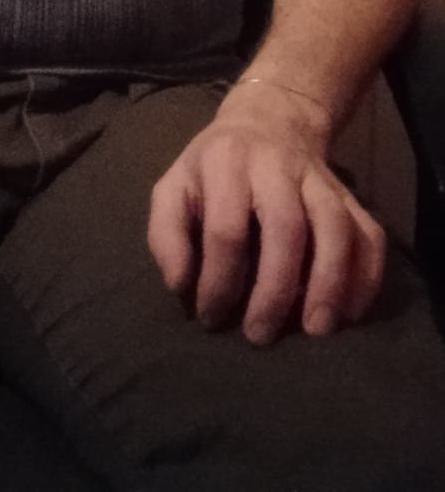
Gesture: no_gesture